Typhoon Megi (2010)

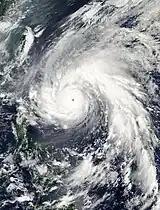

The typhoon entered the Philippine Area of Responsibility early on October 16, prompting new and modified warnings for the Luzon coast. There was the expectation that the typhoon would become a super-typhoon and produce as much rain as Typhoon Ketsana in 2009, with the possibility of Magat Dam being filled. As Typhoon Megi neared Luzon, the Philippine National Red Cross established centers for evacuees fleeing the typhoon.